Anglophone Crisis

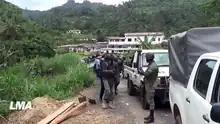
Cameroonian soldiers entering a town, April 2020.

On 16 August, separatists attacked a convoy transporting a member of parliament in Babungo, Ngo-Ketunjia Department, killing at least four soldiers. A civilian who got caught in the crossfire was also killed. Eight days later, a successful guerrilla attack killed two gendarmes and wounded a brigade commander in Zhoa in Wum, Northwest Region. As a response, the Cameroonian Army burned down the village.